Vithoba

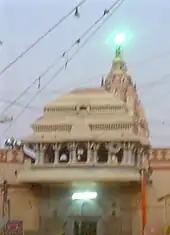
The shikhara of the Vithoba's chief temple at Pandharpur

The religious historian R.C. Dhere, winner of the Sahitya Akademi Award for his book "Sri Vitthal: Ek Mahasamanvaya", opines that Vithoba worship may be even older—"Vedic or pre-Vedic", hence pre-dating the worship of Krishna. According to this theory, Vithoba is an amalgam of various local heroes, who gave their lives to save their cattle. He was first worshipped by the Dhangar, the cattle-owning caste of Maharashtra. The rise of the Yadava dynasty, which had cowherd ancestry, could have led to the glorification of Vithoba as Krishna, who is often depicted as a cowherd. This Vaishnavization of Vithoba also led to conversion of the Shaiva Pundarika shrine to the Vaishnava shrine of the devotee Pundalik, who—according to legend—brought Vithoba to Pandharpur. There may have been an attempt to assimilate Vithoba into Buddhism; today, both are viewed as a form of Vishnu in Hinduism.